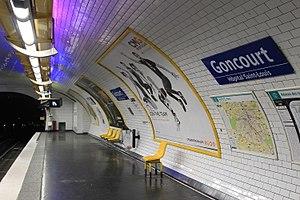
Goncourt est une station de la ligne 11 du métro de Paris, située à la limite des 10ᵉ et 11ᵉ arrondissements de Paris.